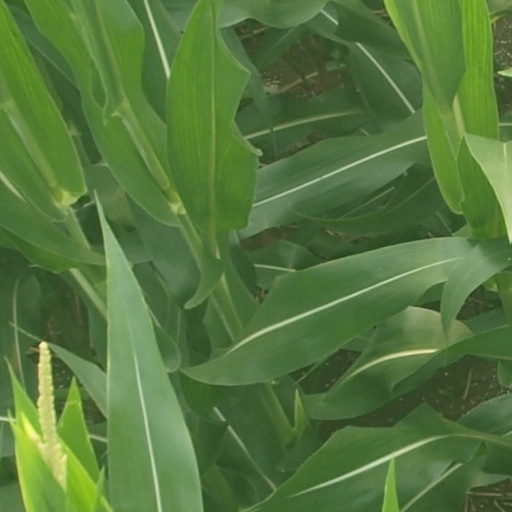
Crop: maize; corn